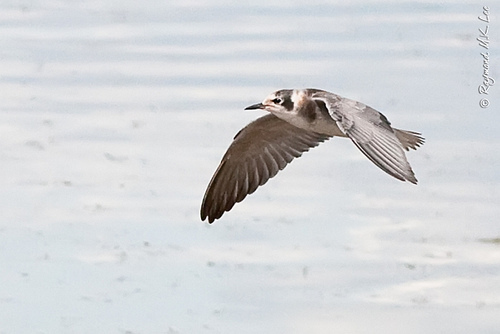
this bird has white belly and breast, the bill is short and pointed, grey wingsa medium size bird with sharp bill and light grey secondaries and primaries with dark grey sides and white belly.
this bird is brown with white on its chest and has a long, pointy beak.
the bird has a grey overall body color with several patches of brown and black all over.
a brown bird with a black cheek patch. and a white belly
this bird is grey with white and has a long, pointy beak.
this bird, round and long, has a pointed beak, large wingspan, and fan-like tail feathers.
this bird has wings that are black and has a white belly
this bird has large wings, a short tail, a white and gray body, a small head, and a pointy beak.
this bird has wings that are grey and has a black bill
Species: Black Tern